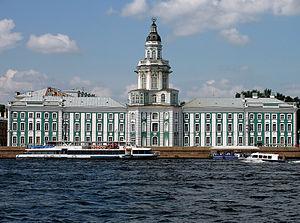
Édouard Ménétries est un zoologiste français, né le 2 octobre 1802 à Paris et mort le 10 avril 1861 à Saint-Pétersbourg. Il est le premier entomologiste professionnel en Russie à bénéficier d'un traitement pour son travail. Il y avait déjà quelques professeurs universitaires qui étudiaient les insectes en Russie mais ils devaient financer eux-mêmes leurs recherches.
Johann Friedrich von Brandt, né le 25 mai 1802 dans le Brandebourg et mort le 15 juillet 1879 dans le gouvernement d'Estland, est un naturaliste allemand qui fit sa carrière en Russie.